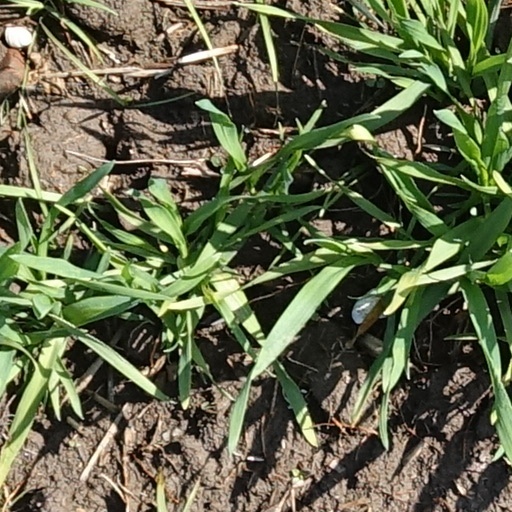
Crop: wheat